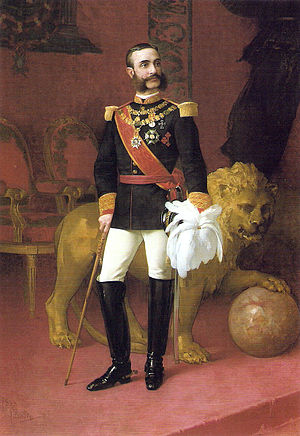
Alfons 12. af Spanien
Alfons 12.
Alfons 12. var konge af Spanien i 1875-85.